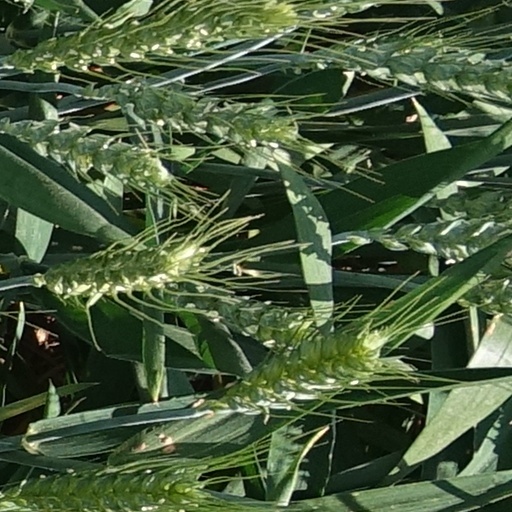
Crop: wheat